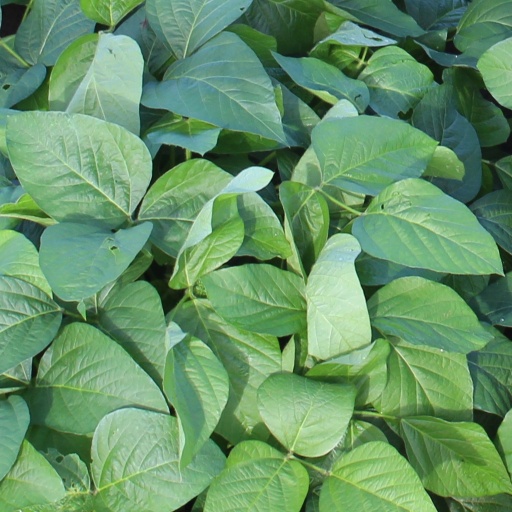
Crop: soybean